Frank Spisak

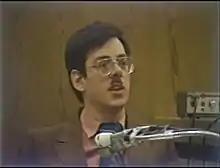
Spisak, dressed as Adolf Hitler, testifying during his murder trial in 1983

Frank G. Spisak Jr. (June 6, 1951 – February 17, 2011) was an American neo-Nazi serial killer and lone wolf terrorist who killed three people and attacked two from February to August 1982. Two of his victims were black, while one was white, Spisak having thought he was Jewish. He was a member of the neo-Nazi National Socialist White People's Party. In 1983, he was convicted of the murders and sentenced to death.